Nwagi festival

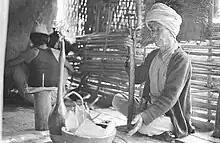
Kulung Rai priest performing Nagi/Dedam or Nuwagi ritual at house

The nuwāgi cycle celebrates the first fruits offering and is the most important ritual occasion during the harvest season in autumn, in the month of Kārtik (October/ November). The ancestors are presented with the new rice or millet, and only after they have eaten can the household consume the newly harvested grains. Thus it is a happy occasion: it is a time when the work of the year is about to be completed, the hard days of food scarcity (Nep. anikāl) are over and food is plentiful again. As a good harvest depends on the support of the ancestors, they have to be satisfied and given their share. As honoured guests, they are invited and given the best of foods before everybody else, and they are asked to remain benevolent and supportive. The nuwāgi is a half-day feast marked by a communal meal to which a good number of relatives and neighbours are invited.